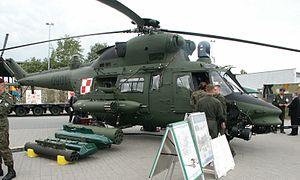
Les Forces terrestres sont une Arme des Forces armées polonaises. Ils contiennent actuellement quelque 77 000 membres du personnel actif et constituent de nombreux éléments des déploiements de l'Union européenne et OTAN dans le monde. L'histoire militaire de la Pologne remonte à un Millénaire – depuis le Xᵉ siècle, mais l'armée polonaise moderne a été formée après que le pays indépendance retrouvée après Première Guerre mondiale en 1918.